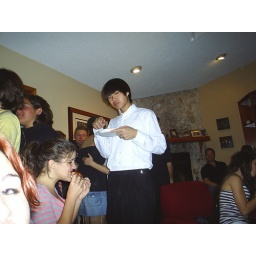
Stanny, looking ever-so-dapper in his tux shirt and pants, eating pizza... and that's Liz's eye in the foreground.